Hartwig Löger

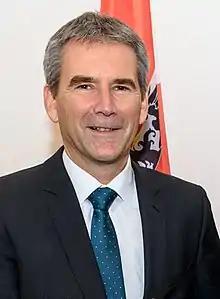
Löger in 2017

Hartwig Löger (born 15 July 1965) is an Austrian politician and former business executive who served as minister of finance from 2017 to 2019. From 2011 to 2017 he was chief executive officer of UNIQA Austria. On 22 May 2019, following the Ibiza affair, he was named vice chancellor, and on 28 May 2019, he was sworn in as acting chancellor after Austria's first ever successful vote of no confidence against a cabinet, leaving this post on 3 June 2019.